Agriculture in Scotland

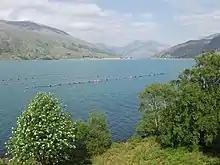
A fish farm near Tarbet on Loch Nevis

At the time of the June 2013 agricultural census the total area of agricultural holdings in Scotland was 5.6 million hectares, equal to 73 per cent of Scotland’s total land area. Just over half of this was rough grazing, with about a quarter taken up by grass, and about ten per cent used for crops or left fallow. The remainder was made up of woodland, ponds, yards or other uses. There was a further 580,000 hectares of common grazing, which if included made the total area 6.2 million hectares, or 79 per cent of Scotland’s total land area. Because of the persistence of feudalism and the land enclosures of the nineteenth century, the ownership of most land is concentrated in relatively few hands (some 350 people own about half the land). As a result, in 2003 the Scottish Parliament passed Land Reform (Scotland) Act 2003 that empowered tenant farmers and communities to purchase land even if the landlord did not want to sell.